Middlesex County Council elections

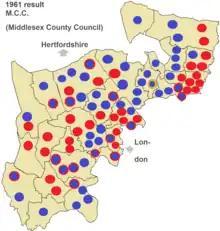
1961 result of Middlesex County Council elections, gains are all Conservative (blue cores with outlines)

On 13 April 1961 voters sent a majority of Conservatives to form the council: 55 out of 87, a gain of 15 seat from Labour and the Liberal seat. These became the final elections to the county council: under the London Government Act 1963 the next ones took place instead primarily for Greater London Council.